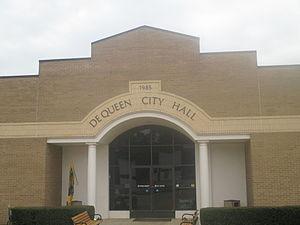
La ville de De Queen est le siège du comté de Sevier, dans l'Arkansas, aux États-Unis d'Amérique.